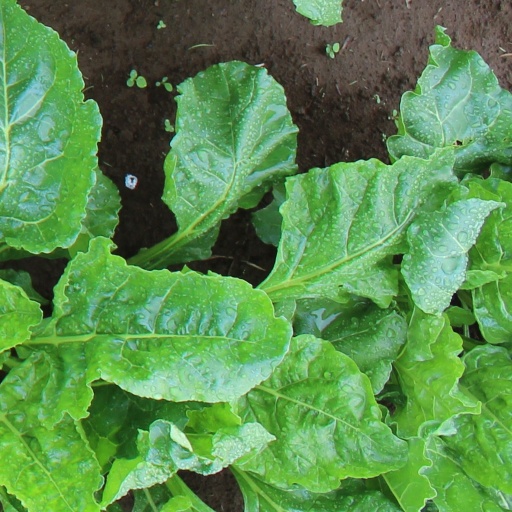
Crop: sugar beet